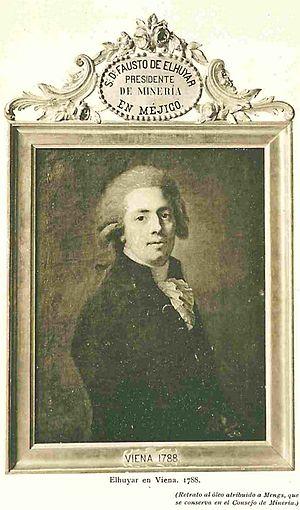
Fausto de Elhúyar y de Suvisa est un chimiste espagnol, codécouvreur du tungstène avec son frère Juan José de Elhúyar en 1783.